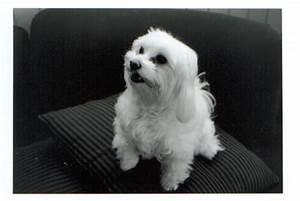
dog